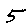
Label: 5